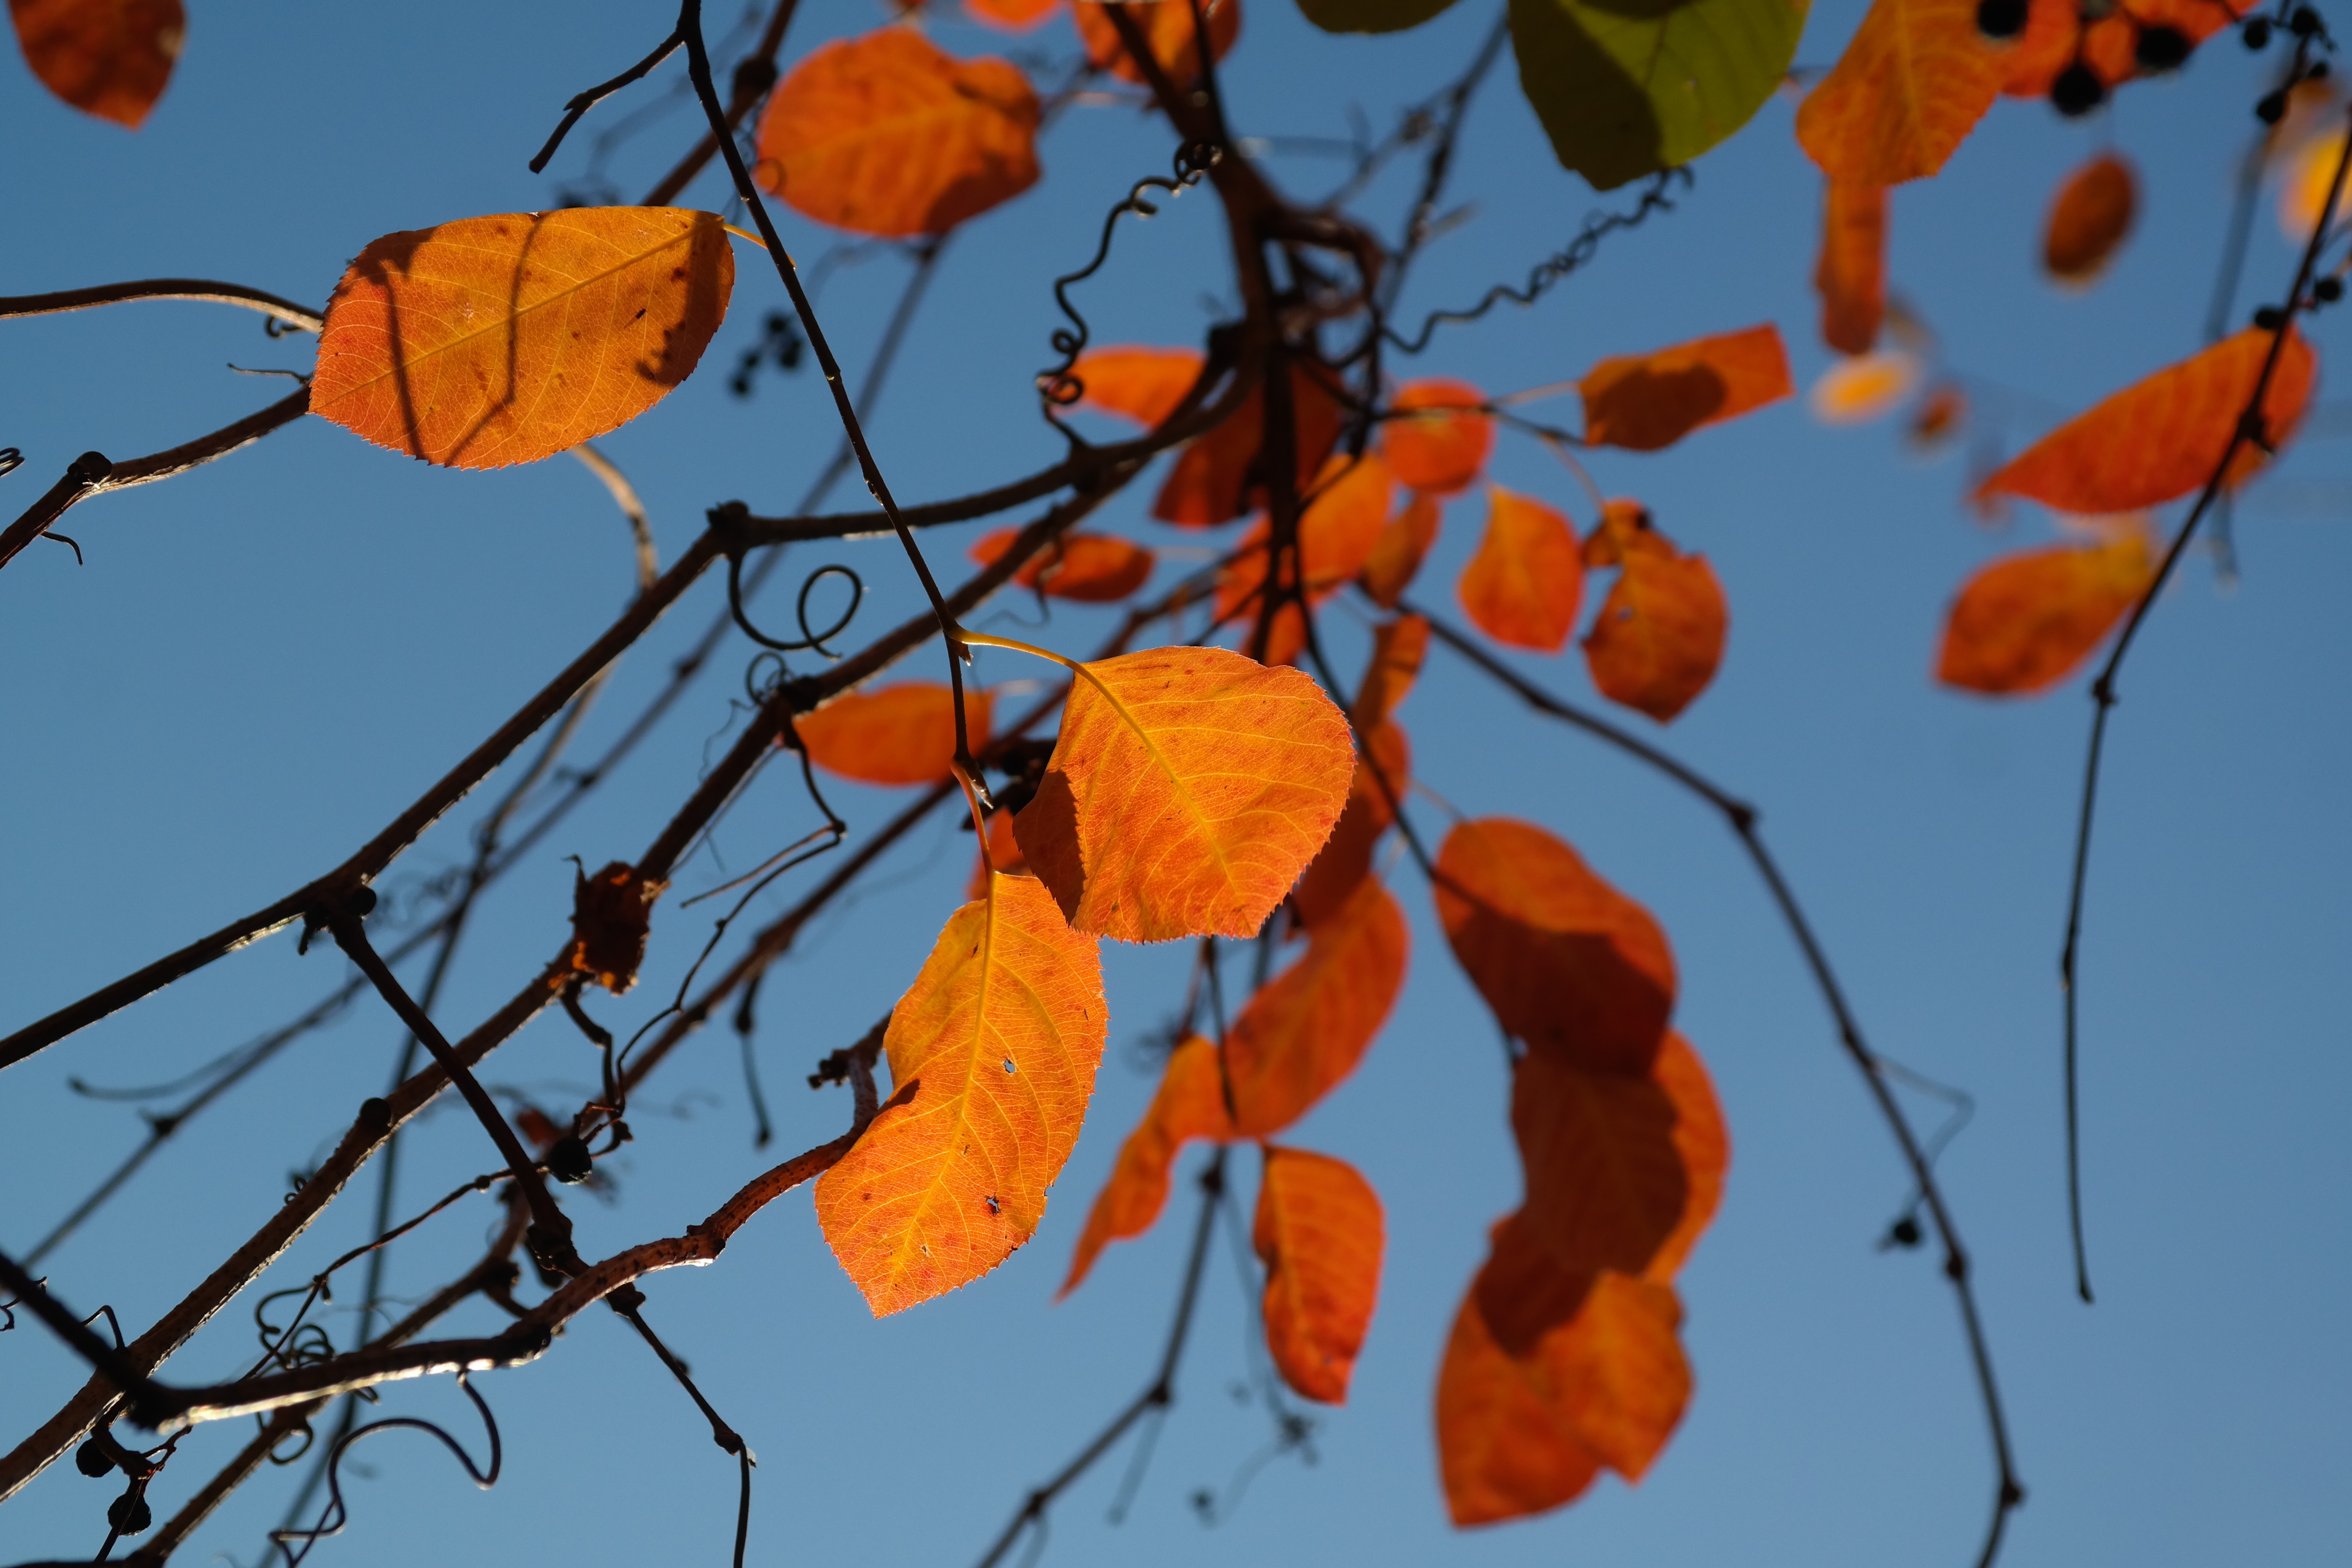
tree, nature, branch, light, plant, sky, sunlight, leaf, flower, bush, orange, red, color, autumn, botany, colorful, flora, season, leaves, transience, branches, autumn leaf, time of year, fall foliage, autumn colours, amelanchier, autumn light, rose family, blood red, rosaceae, plant stem, woody plant, common rock pear, amelanchier ovalis, common amelanchier, rock medlar, edelwei shrub